Royal Dublin Society

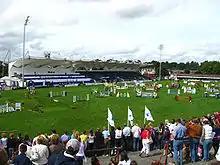
Main arena

The multi-purpose RDS Simmonscourt (also known as RDS Simmonscourt Pavilion or Simmonscourt Main Hall) has a capacity of approximately 7,000 (6,500 theatre style) and is the largest hall in the complex. The hall can be used as stand-alone venue but can also be split into five smaller interconnecting event spaces.